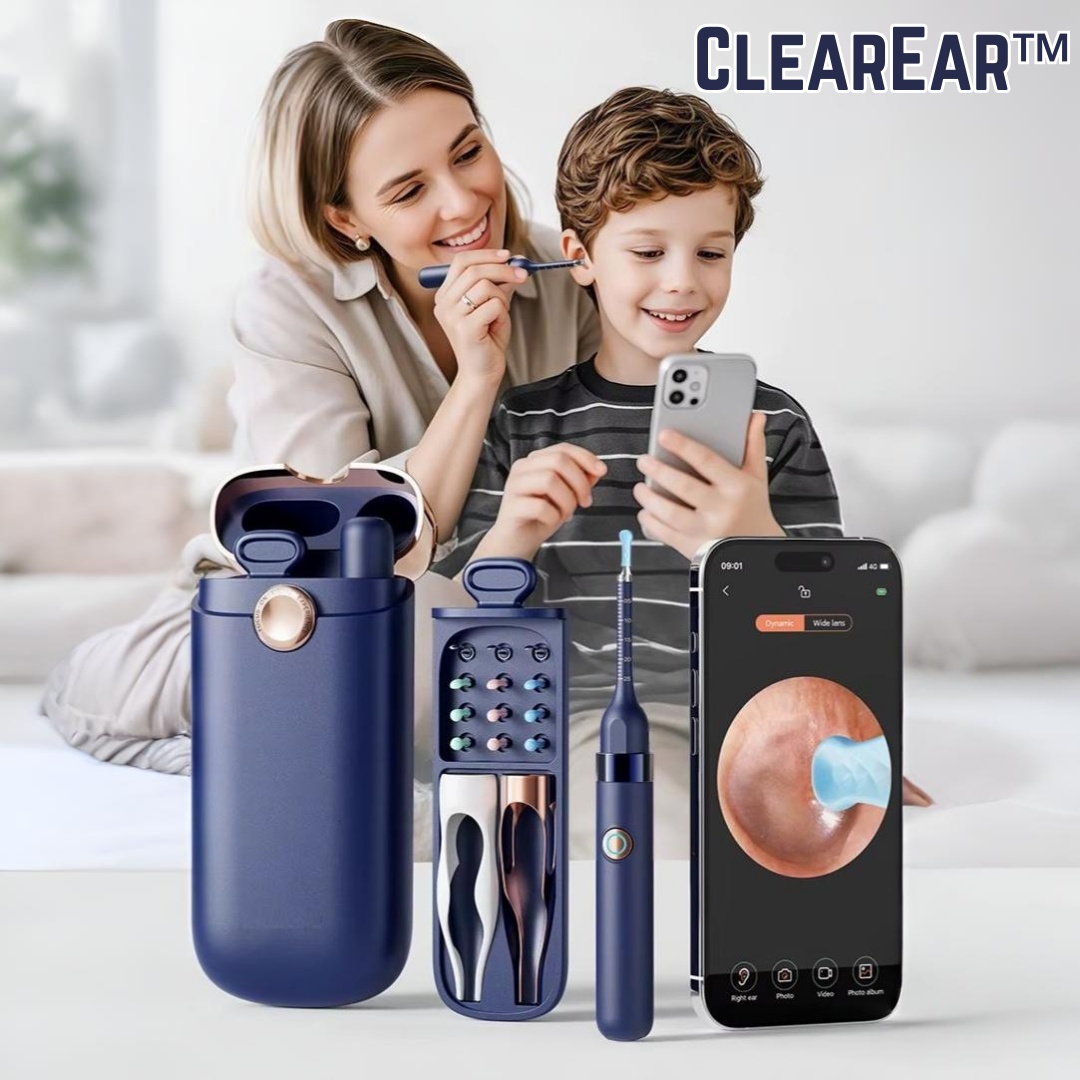
ClearEar™ – Intelligente visuele oorreiniger voor zachte, grondige en veilige reiniging [50% Korting]
ClearEar™ Voor veilige en precieze oorreiniging thuis! Veilig, precies en comfortabel: ClearEar™ maakt HD-visualisatie van je oren, neus- en keelgebieden mogelijk en vervangt onveilige wattenstaafjes. Met nauwkeurige hulpmiddelen, veiligheidsopzetstukken en een geïntegreerd gyroscoop reinig je je oren thuis op een comfortabele en risicovrije manier. ClearEar™ Voordelen: ✓ HD-cameraprecisie – 1080P-endoscoop + 6-assige gyroscoop voor vloeiende realtimebeelden. ✓ Veilig & comfortabel – 14 verwisselbare opzetstukken met dieptebeperking, geschikt voor zowel kinderen als volwassenen. ✓ Multifunctioneel – Ideaal voor oren, neus en keel, een veelzijdig verzorgingshulpmiddel voor thuis. ✓ Draagbaar & oplaadbaar – Compacte opbergdoos, 240 mAh batterij (65 min. gebruikstijd), Type-C-oplading voor reizen en dagelijks gebruik. Specificaties: • Camerapixels: 1080P HD • Lens: 3P, IP67 waterdicht, stofdicht, condensvrij • Gyroscoop: 6-assig • Pincet: Hoogprecisie robotarmmechanisme • Batterij: 240 mAh (65 min. gebruik) • Materiaal: Kunststof met spuitcoating + siliconen • Afmetingen reiniger: 15 × 132 mm • Afmetingen doos: 147 × 65 × 27 mm
Brand: Dekore
Category: Health & Beauty > Personal Care > Ear Care > Ear Wax Removal Kits